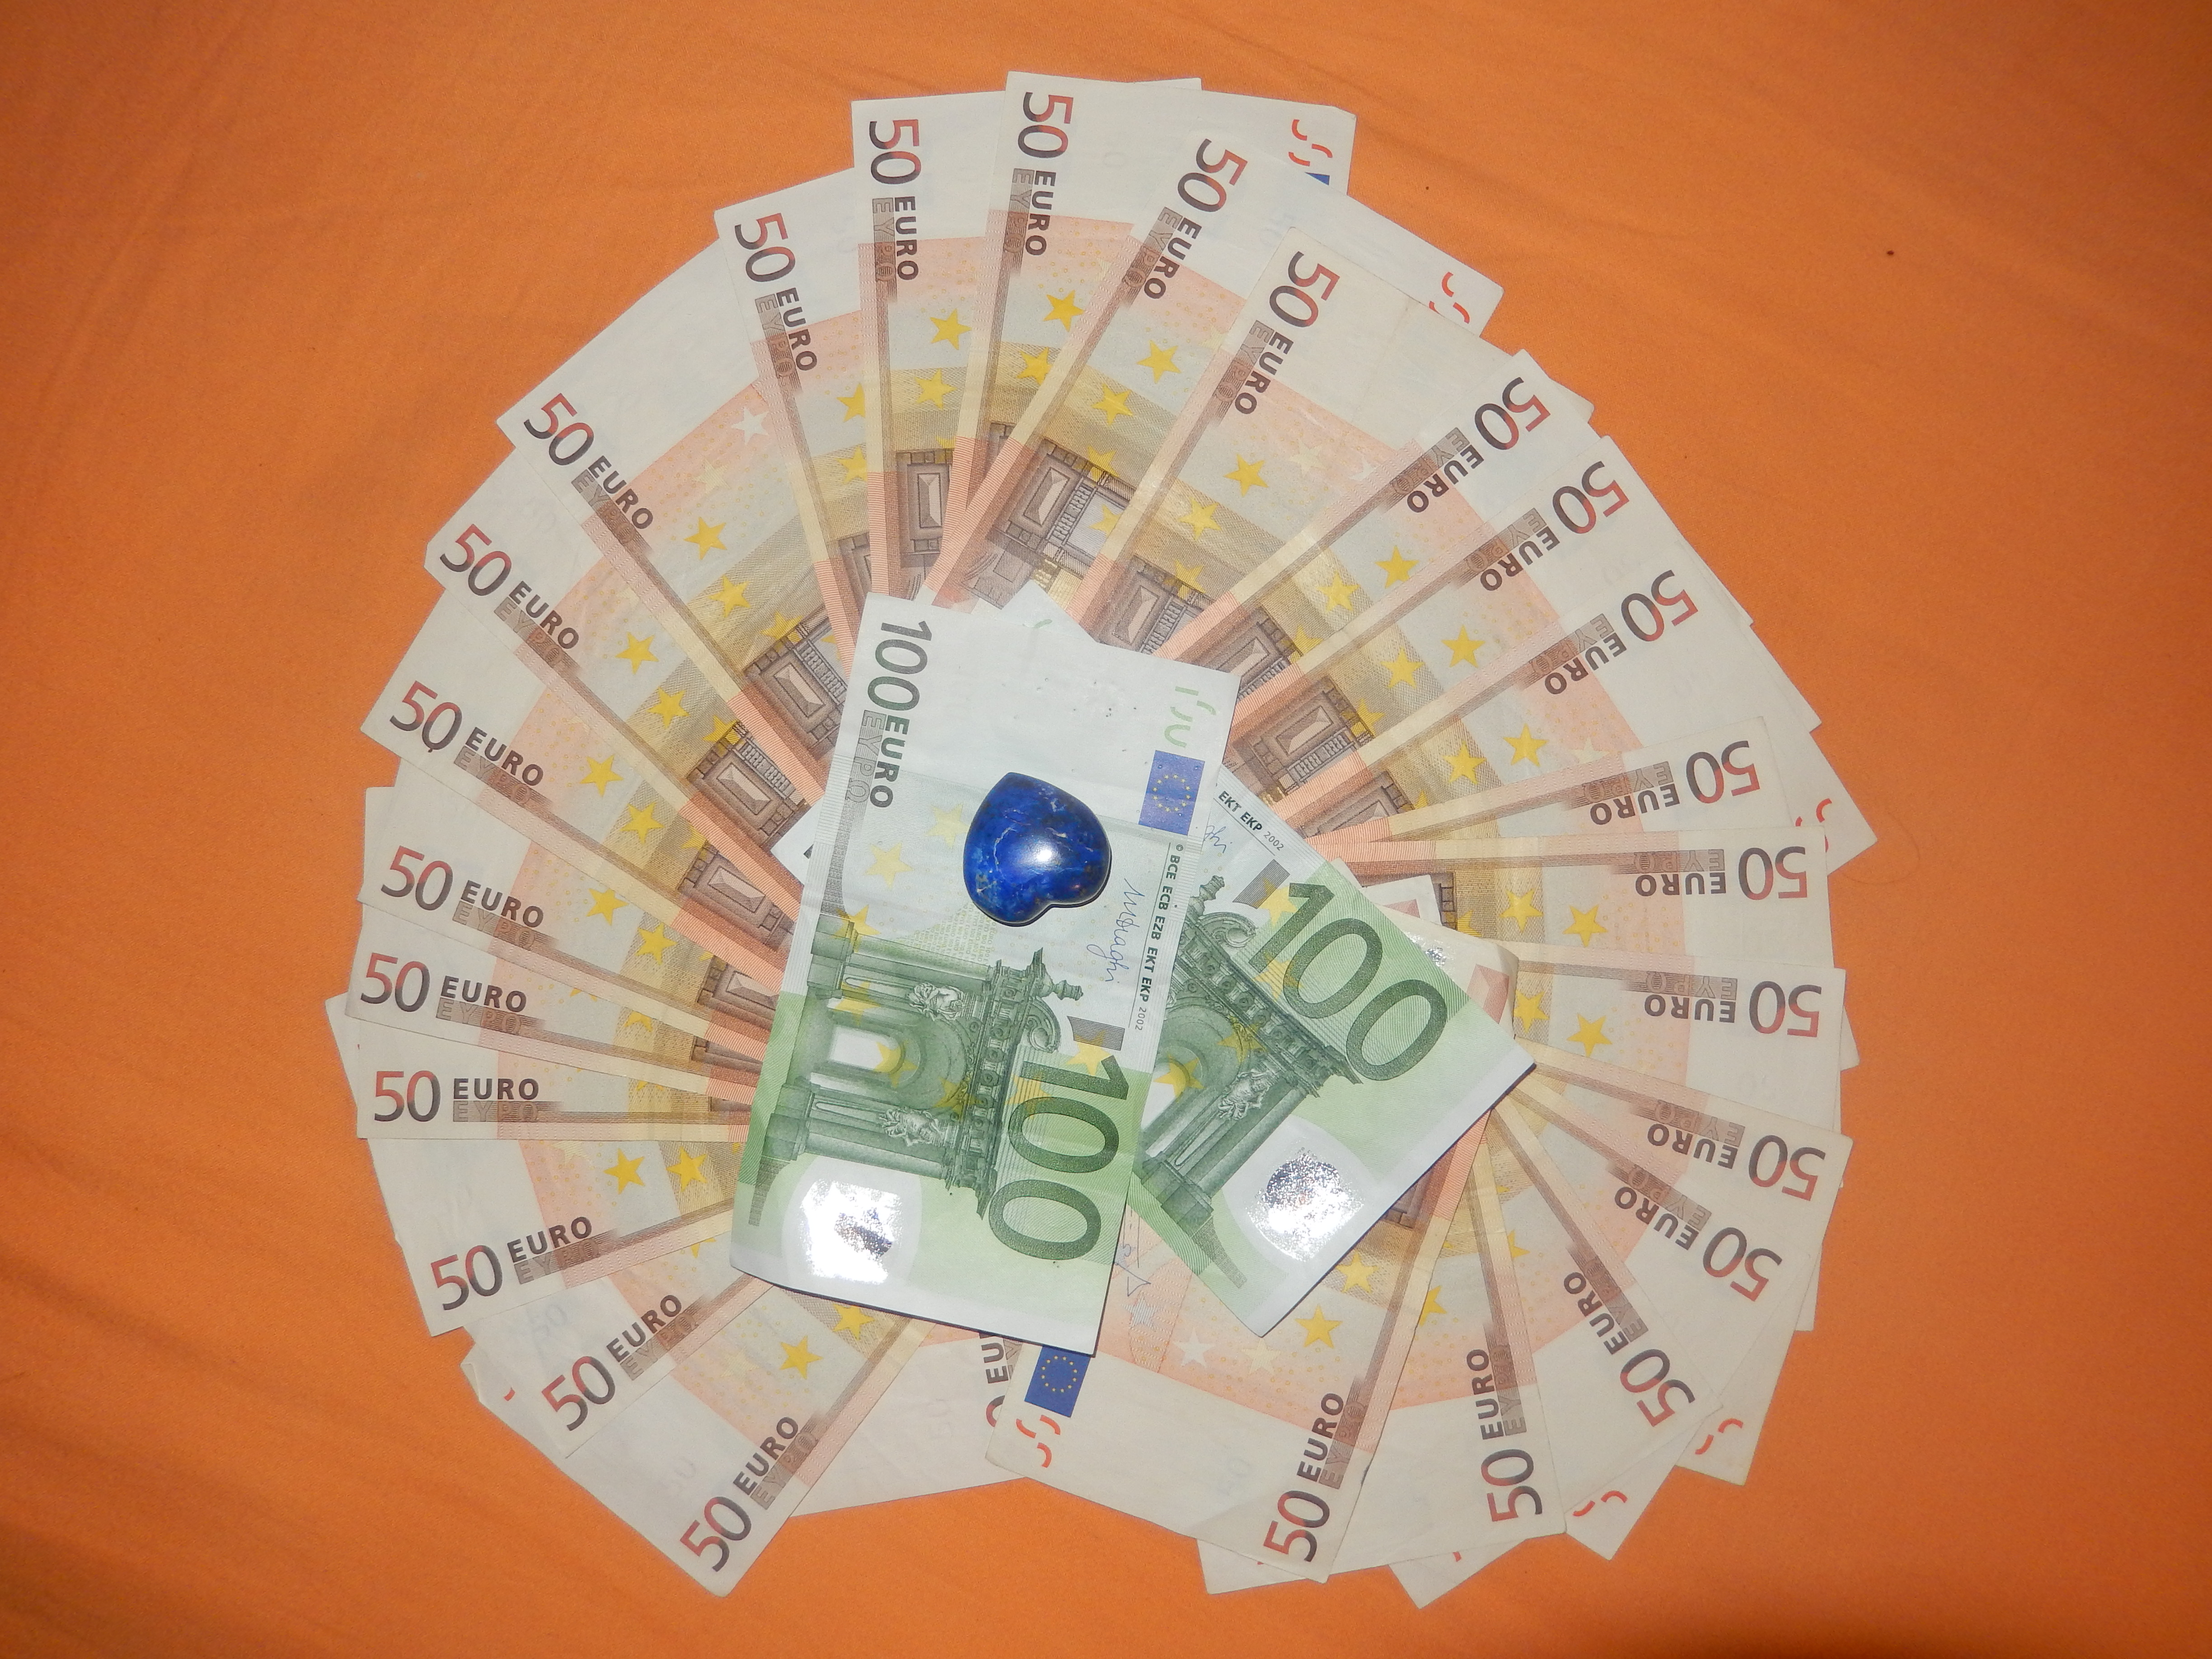
nature, money, cash, circle, illustration, label, diagram